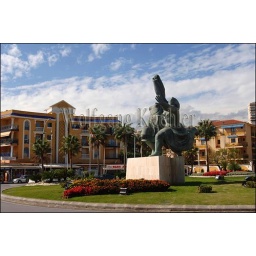
Spain, costa del sol, near malaga, torremolinos, beachfront, statue of girls running to the beach